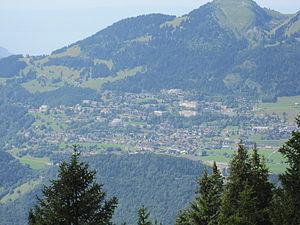
Leysin en été vu de Villars-sur-Ollon
Leysin est une commune suisse du canton de Vaud, située dans le district d'Aigle. Commune de montagne, elle se trouve dans les Préalpes vaudoises, situées dans le massif des Alpes bernoises.